Sir Charles Madden, 1st Baronet

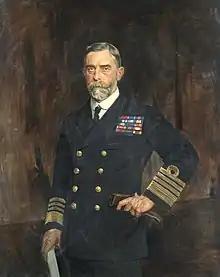
A portrait of Madden by Reginald Grenville Eves

Admiral of the Fleet Sir Charles Edward Madden, 1st Baronet, , (5 September 1862 – 5 June 1935) was a Royal Navy officer who served during the First World War as Chief of the Staff to Sir John Jellicoe in the Grand Fleet from 1914 to 1916 and as Second-in-Command of the fleet under Sir David Beatty from 1916 to 1919. He was Commander-in-Chief of the Atlantic Fleet after the war and served as First Sea Lord in the late 1920s. In that role, in order to avoid an arms race, he accepted parity with the United States in the form of 50 cruisers defending his position on the basis that he only actually had 48 cruisers anyway.